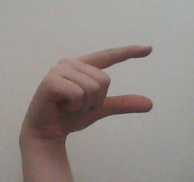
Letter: dal